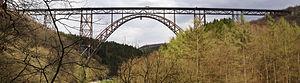
Solingen est une ville en Rhénanie-du-Nord-Westphalie. Elle occupe la frange nord du pays de Berg, au sud de la Ruhr. Elle compte environ 160 000 habitants.